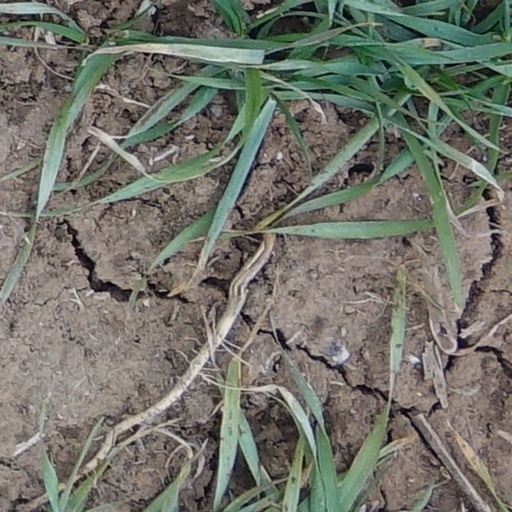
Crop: wheat